Lysine 2,3-aminomutase

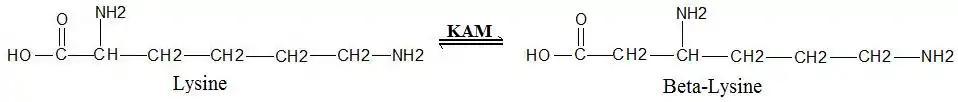
Reaction catalyzed by KAM

Shown on the right is the three-dimensional structure of the Lysine 2,3-aminomutase protein. The structure was determined by X-ray crystallography to 2.1 Angstrom resolution and was seen to crystallize as a homotetramer. KAM was first purified and characterized in "Clostridium subterminale" for studies of Lysine metabolism.